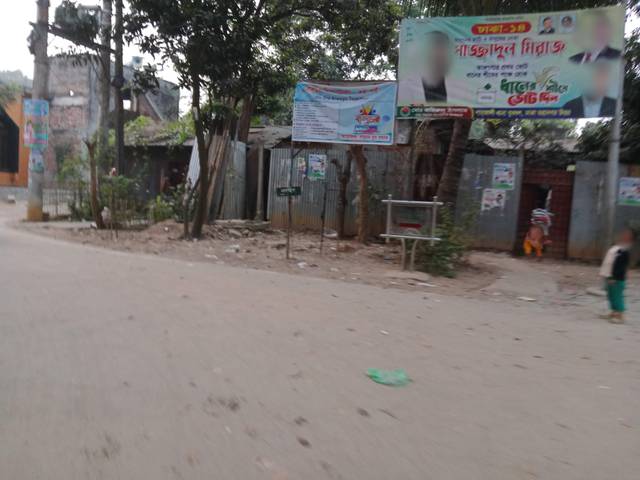
Region: Bangladesh
Coordinates: 23.815, 90.35